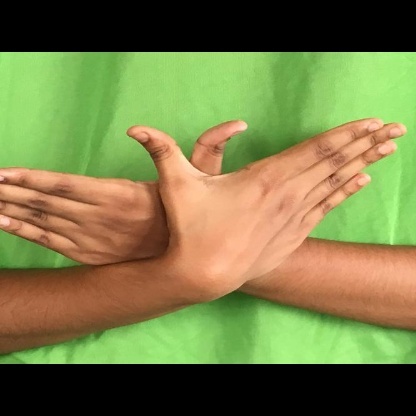
Mudra: Garuda